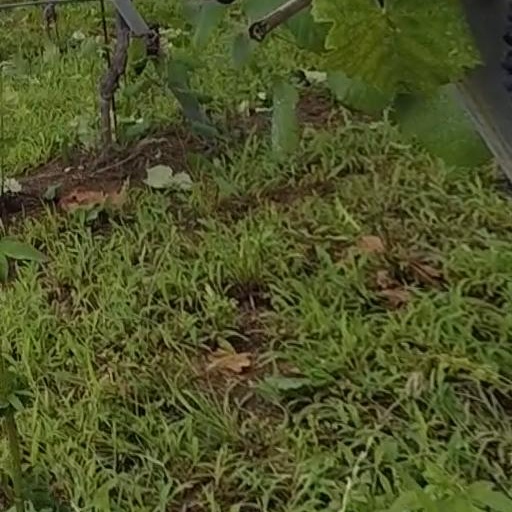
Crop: grape